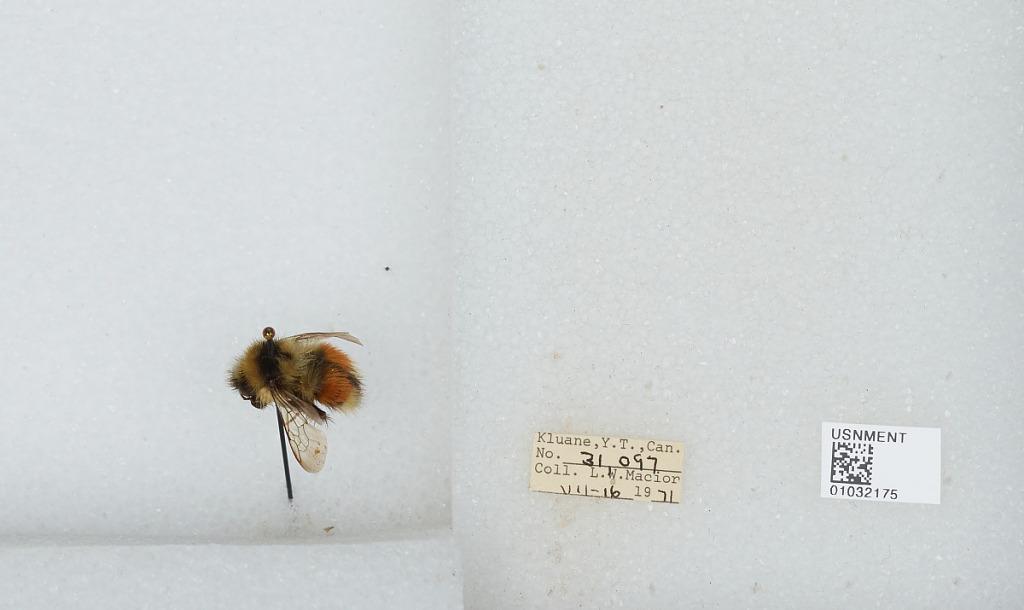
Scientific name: Bombus (Pyrobombus) sylvicola Kirby
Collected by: L. Macior
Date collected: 1971-7-16
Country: Canada
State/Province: Yukon Territory
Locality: Kluane
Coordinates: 60.75, -139.5